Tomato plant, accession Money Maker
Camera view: vertical (180 deg); turntable rotation: 270 degrees
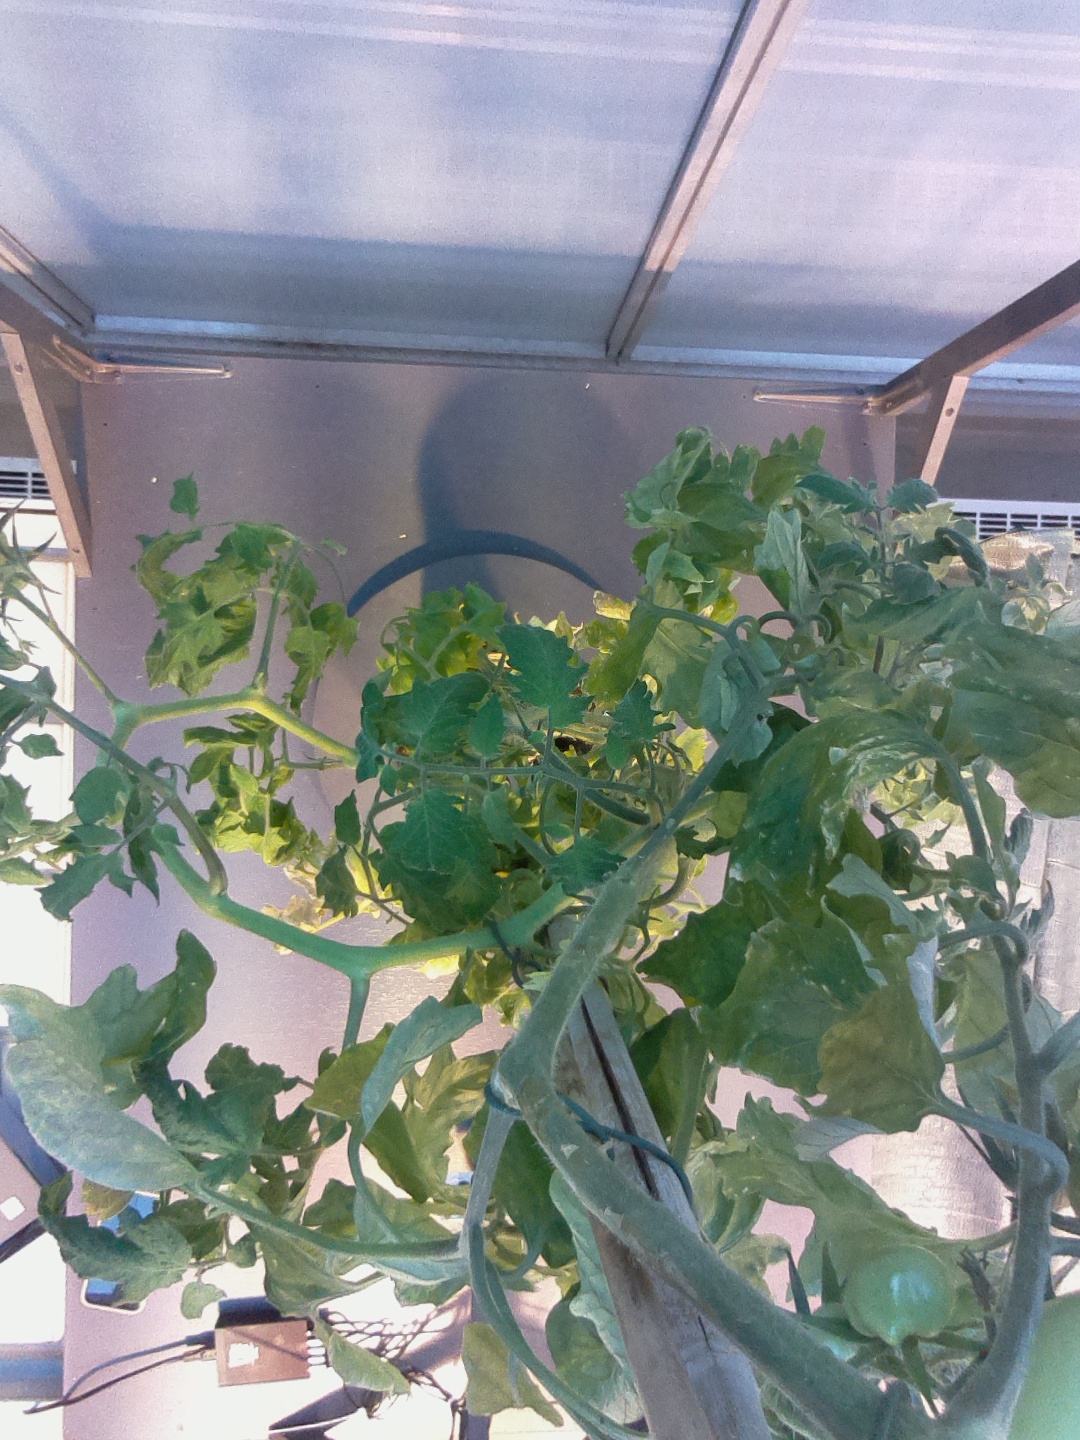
BBCH growth stage 77: 70%-80% of final fruit size